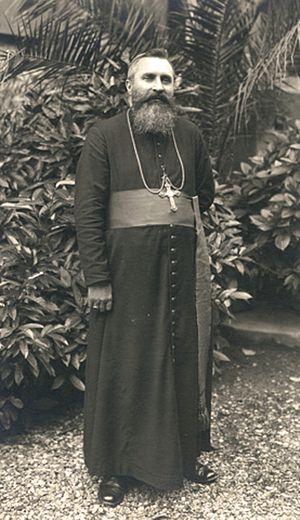
Ernest Hauger, né le 5 octobre 1873 à Kingersheim en Alsace (alors province de l'Empire allemand) et mort le 12 octobre 1948, est un missionnaire alsacien qui fut vicaire apostolique en Côte d'Or (aujourd'hui Ghana) et donc l'un des pionniers de l'Église catholique dans ces régions.
Ernest Hauger, né le 5 octobre 1873 à Kingersheim en Alsace et mort le 12 octobre 1948 à Saint-Pierre, est un missionnaire alsacien qui fut vicaire apostolique en Côte d'Or et donc l'un des pionniers de l'Église catholique dans ces régions.